Coleg Cambria Yale

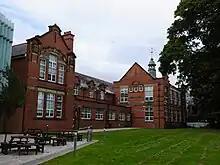
Former Grove Park School buildings, part of Coleg Cambria, on Chester Road.

Before the hospital, these grounds were occupied by two residences, "Grove House" and "Roseneath". With the latter being home to "William Low", who founded the Channel Tunnel Company, and led one of the early efforts to construct the Channel Tunnel in 1870, but funding dried up and construction ceased shortly after. Low's tunneling efforts may have inspired him to set up the 1876 Wrexham Arts and Industries exhibition. However most of the campus buildings now used by the college are relatively new. To the west of a campus, along Chester Road, was the site of the former Grove Park School. The boarding school, also known as "Groves Academy", was situated in the former "Grove House" residence, which was converted into a boarding school in 1823.